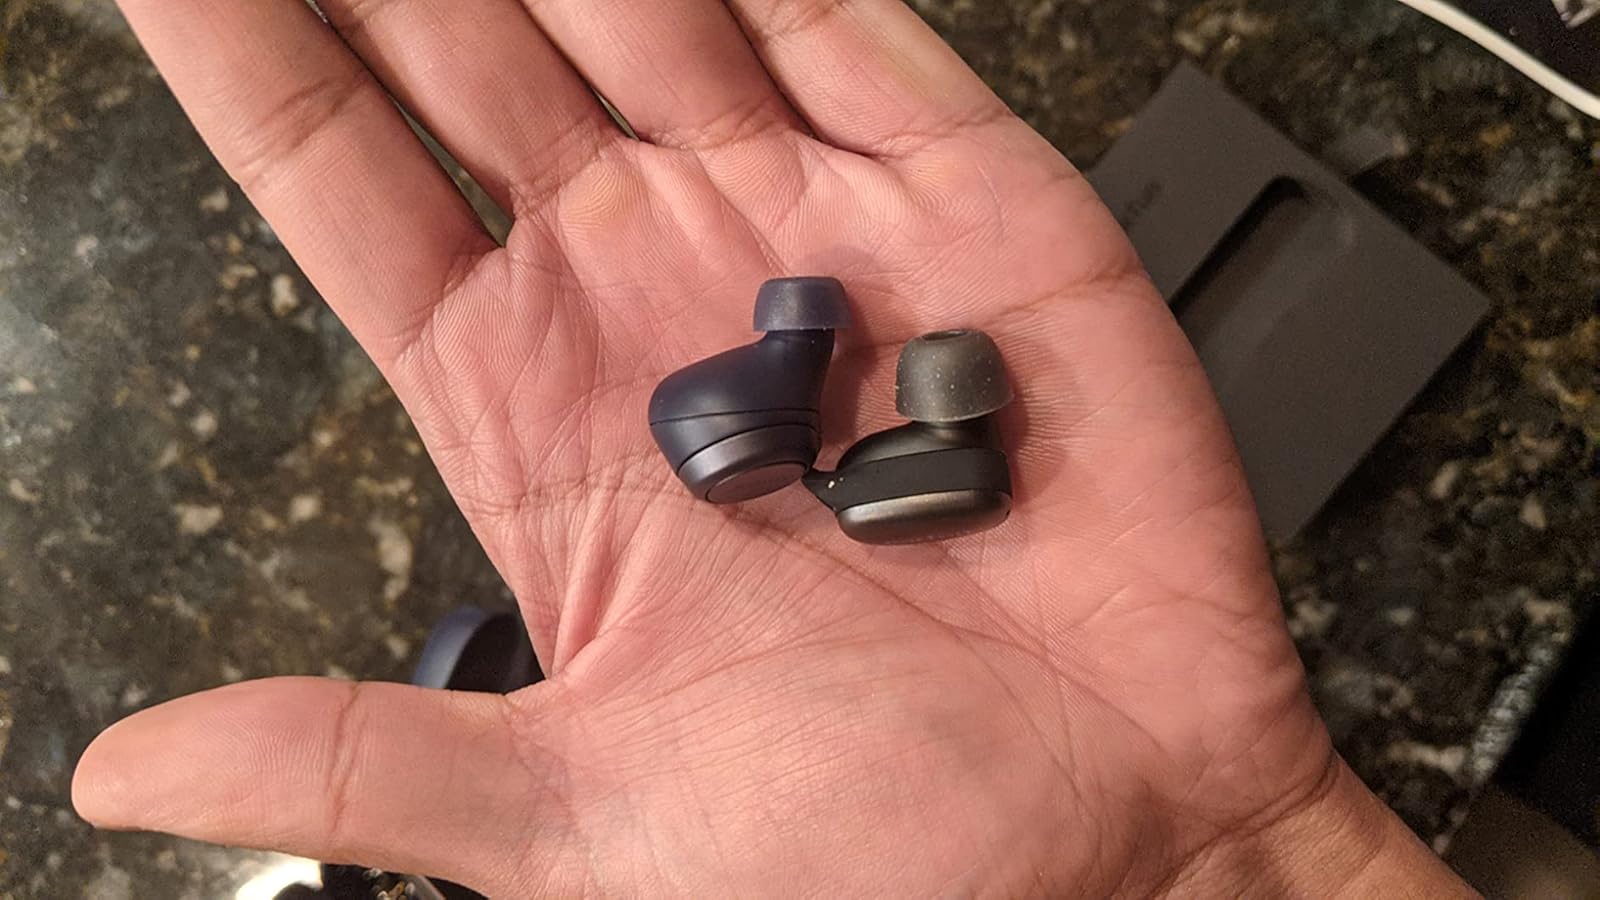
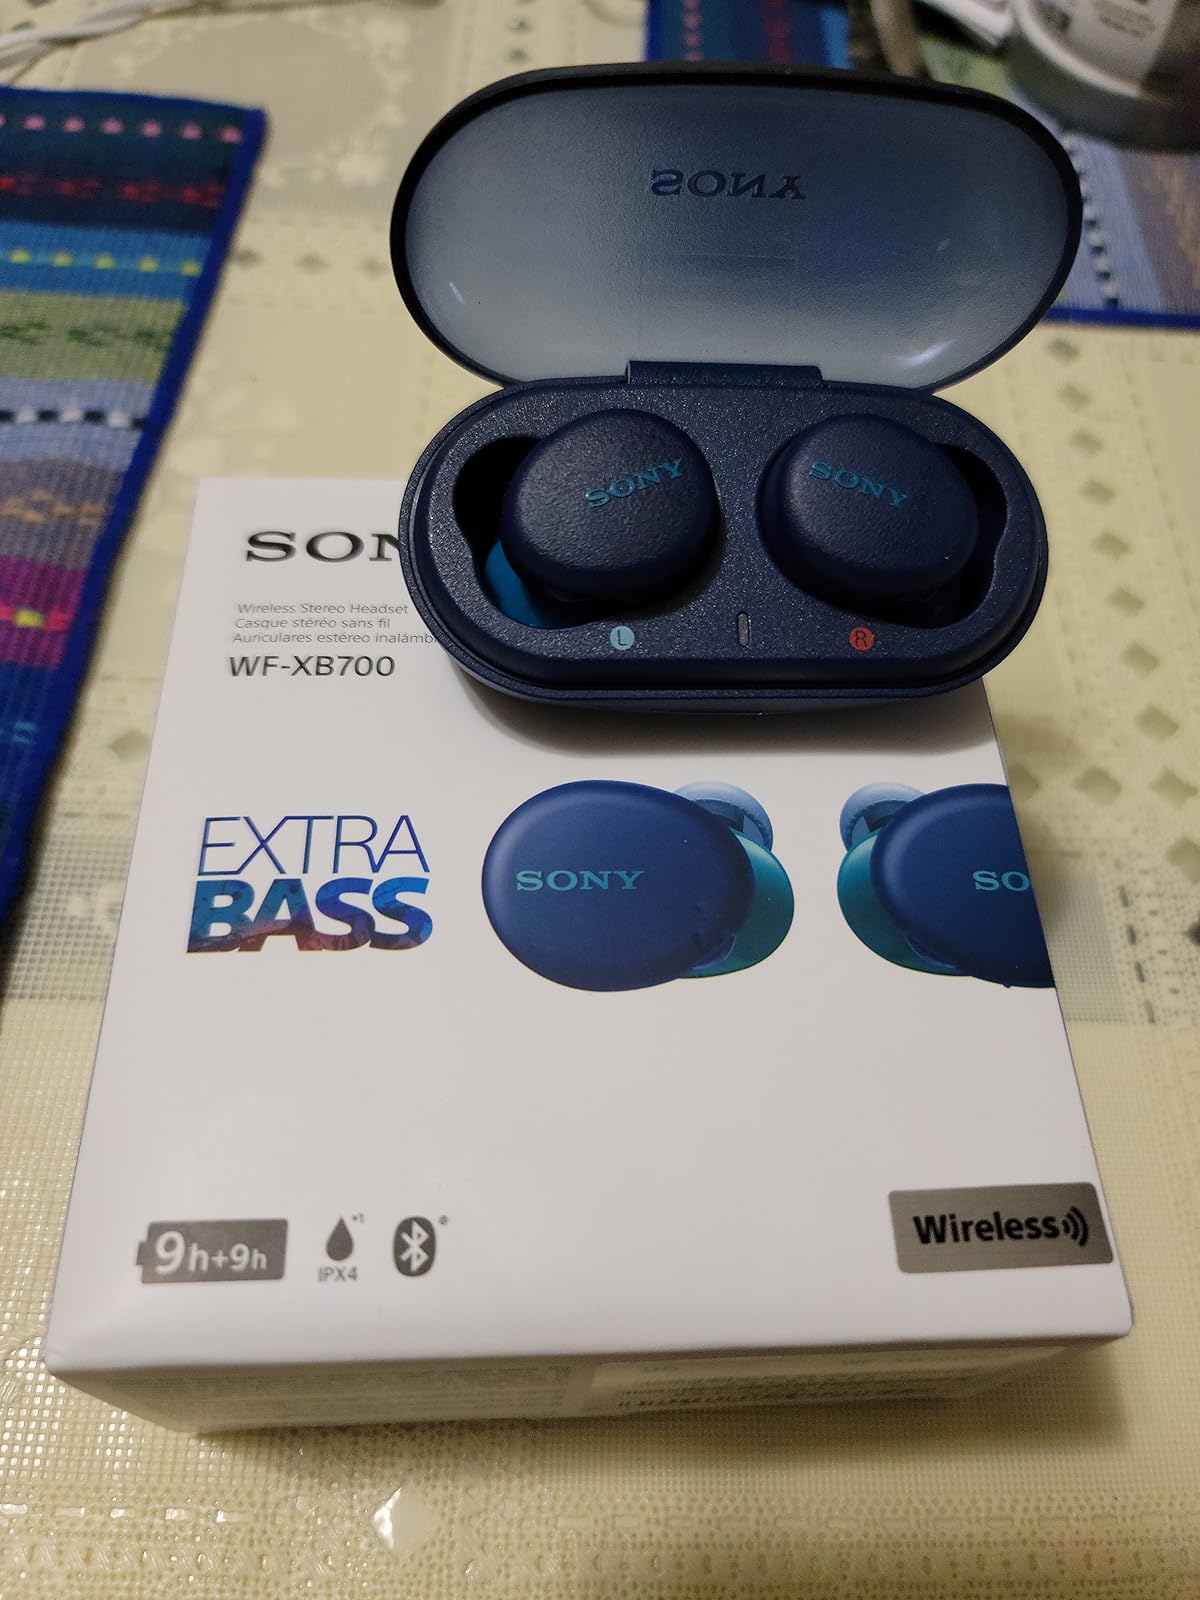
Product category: earbuds
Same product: no